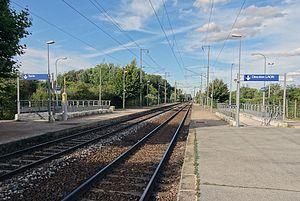
La gare du Plessis-Belleville (Oise), France.
La gare du Plessis-Belleville est une gare ferroviaire française de la ligne de La Plaine à Hirson et Anor, située sur le territoire de la commune du Plessis-Belleville, à 2 km du centre ville, dans le département de l'Oise, en région Hauts-de-France.